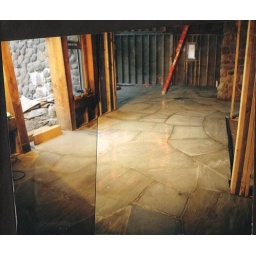
Stone floor in stone / timber frame dwelling